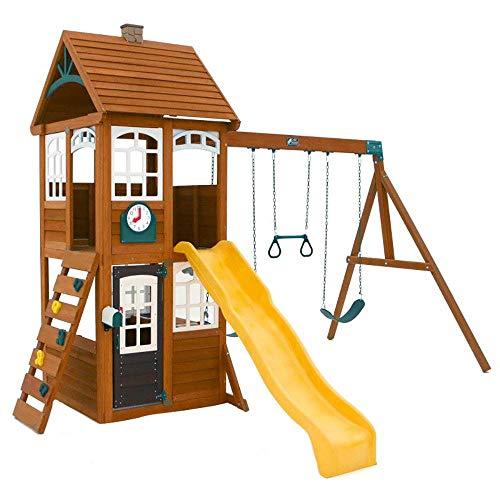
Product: KidKraft McKinley Cedar Wood Swing Set / Playset F24950
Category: Toys & Games | Sports & Outdoor Play | Play Sets & Playground Equipment | Play & Swing Sets
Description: Two belt swings and acro bar.
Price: $1,099.99
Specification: ProductDimensions:171x137x114inches|ItemWeight:285pounds|ShippingWeight:285pounds(Viewshippingratesandpolicies)|ASIN:B01E8C61IK|Manufacturerrecommendedage:36months-10years